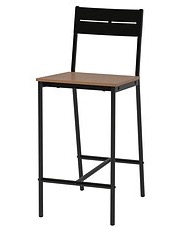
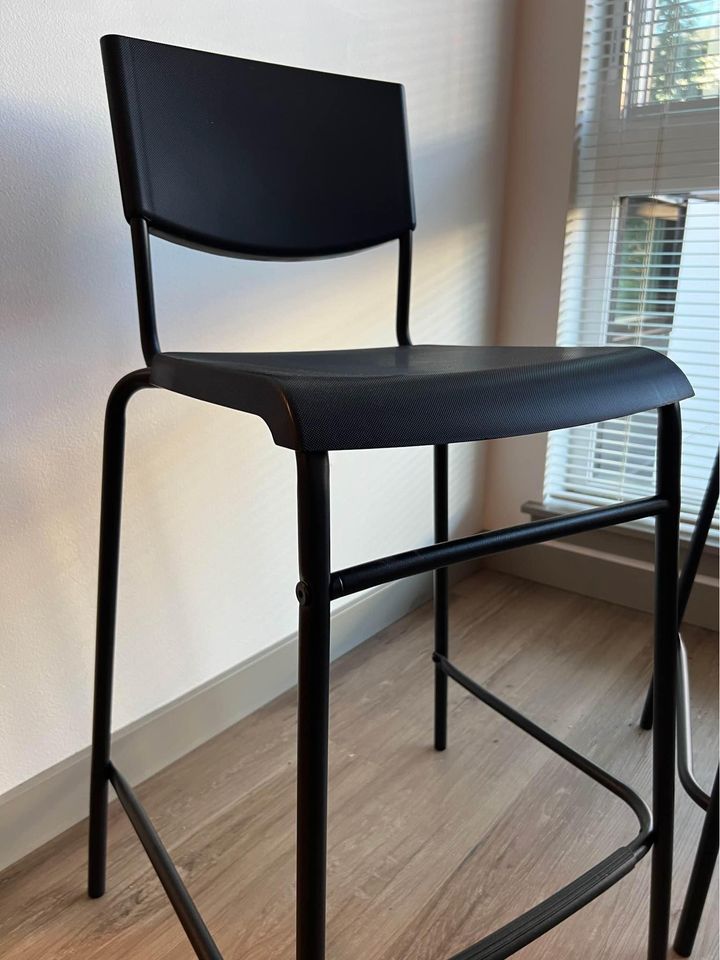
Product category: stool
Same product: no